Granville Sharp

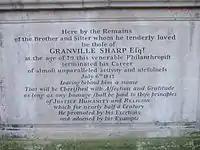
Inscription on Granville Sharp's tomb

Although no reliable figures exist, it is thought that in the early 1780s there were around 15,000 black people in Britain, most of them without employment. Ideas were formulated for a settlement in Africa where they could return "home". Henry Smeathman, a plant collector and entomologist who had visited Sierra Leone, propounded to the Committee for the Relief of the Black Poor that the country would be an excellent location. Worried black people came to see Sharp, concerned that they might be re-enslaved in such a place.